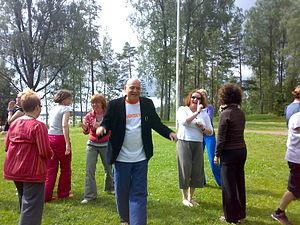
Le yoga du rire est une méthode thérapeutique contemporaine développée par le médecin généraliste indien Madan Kataria et sa femme, Madhuri Kataria, professeure de yoga.